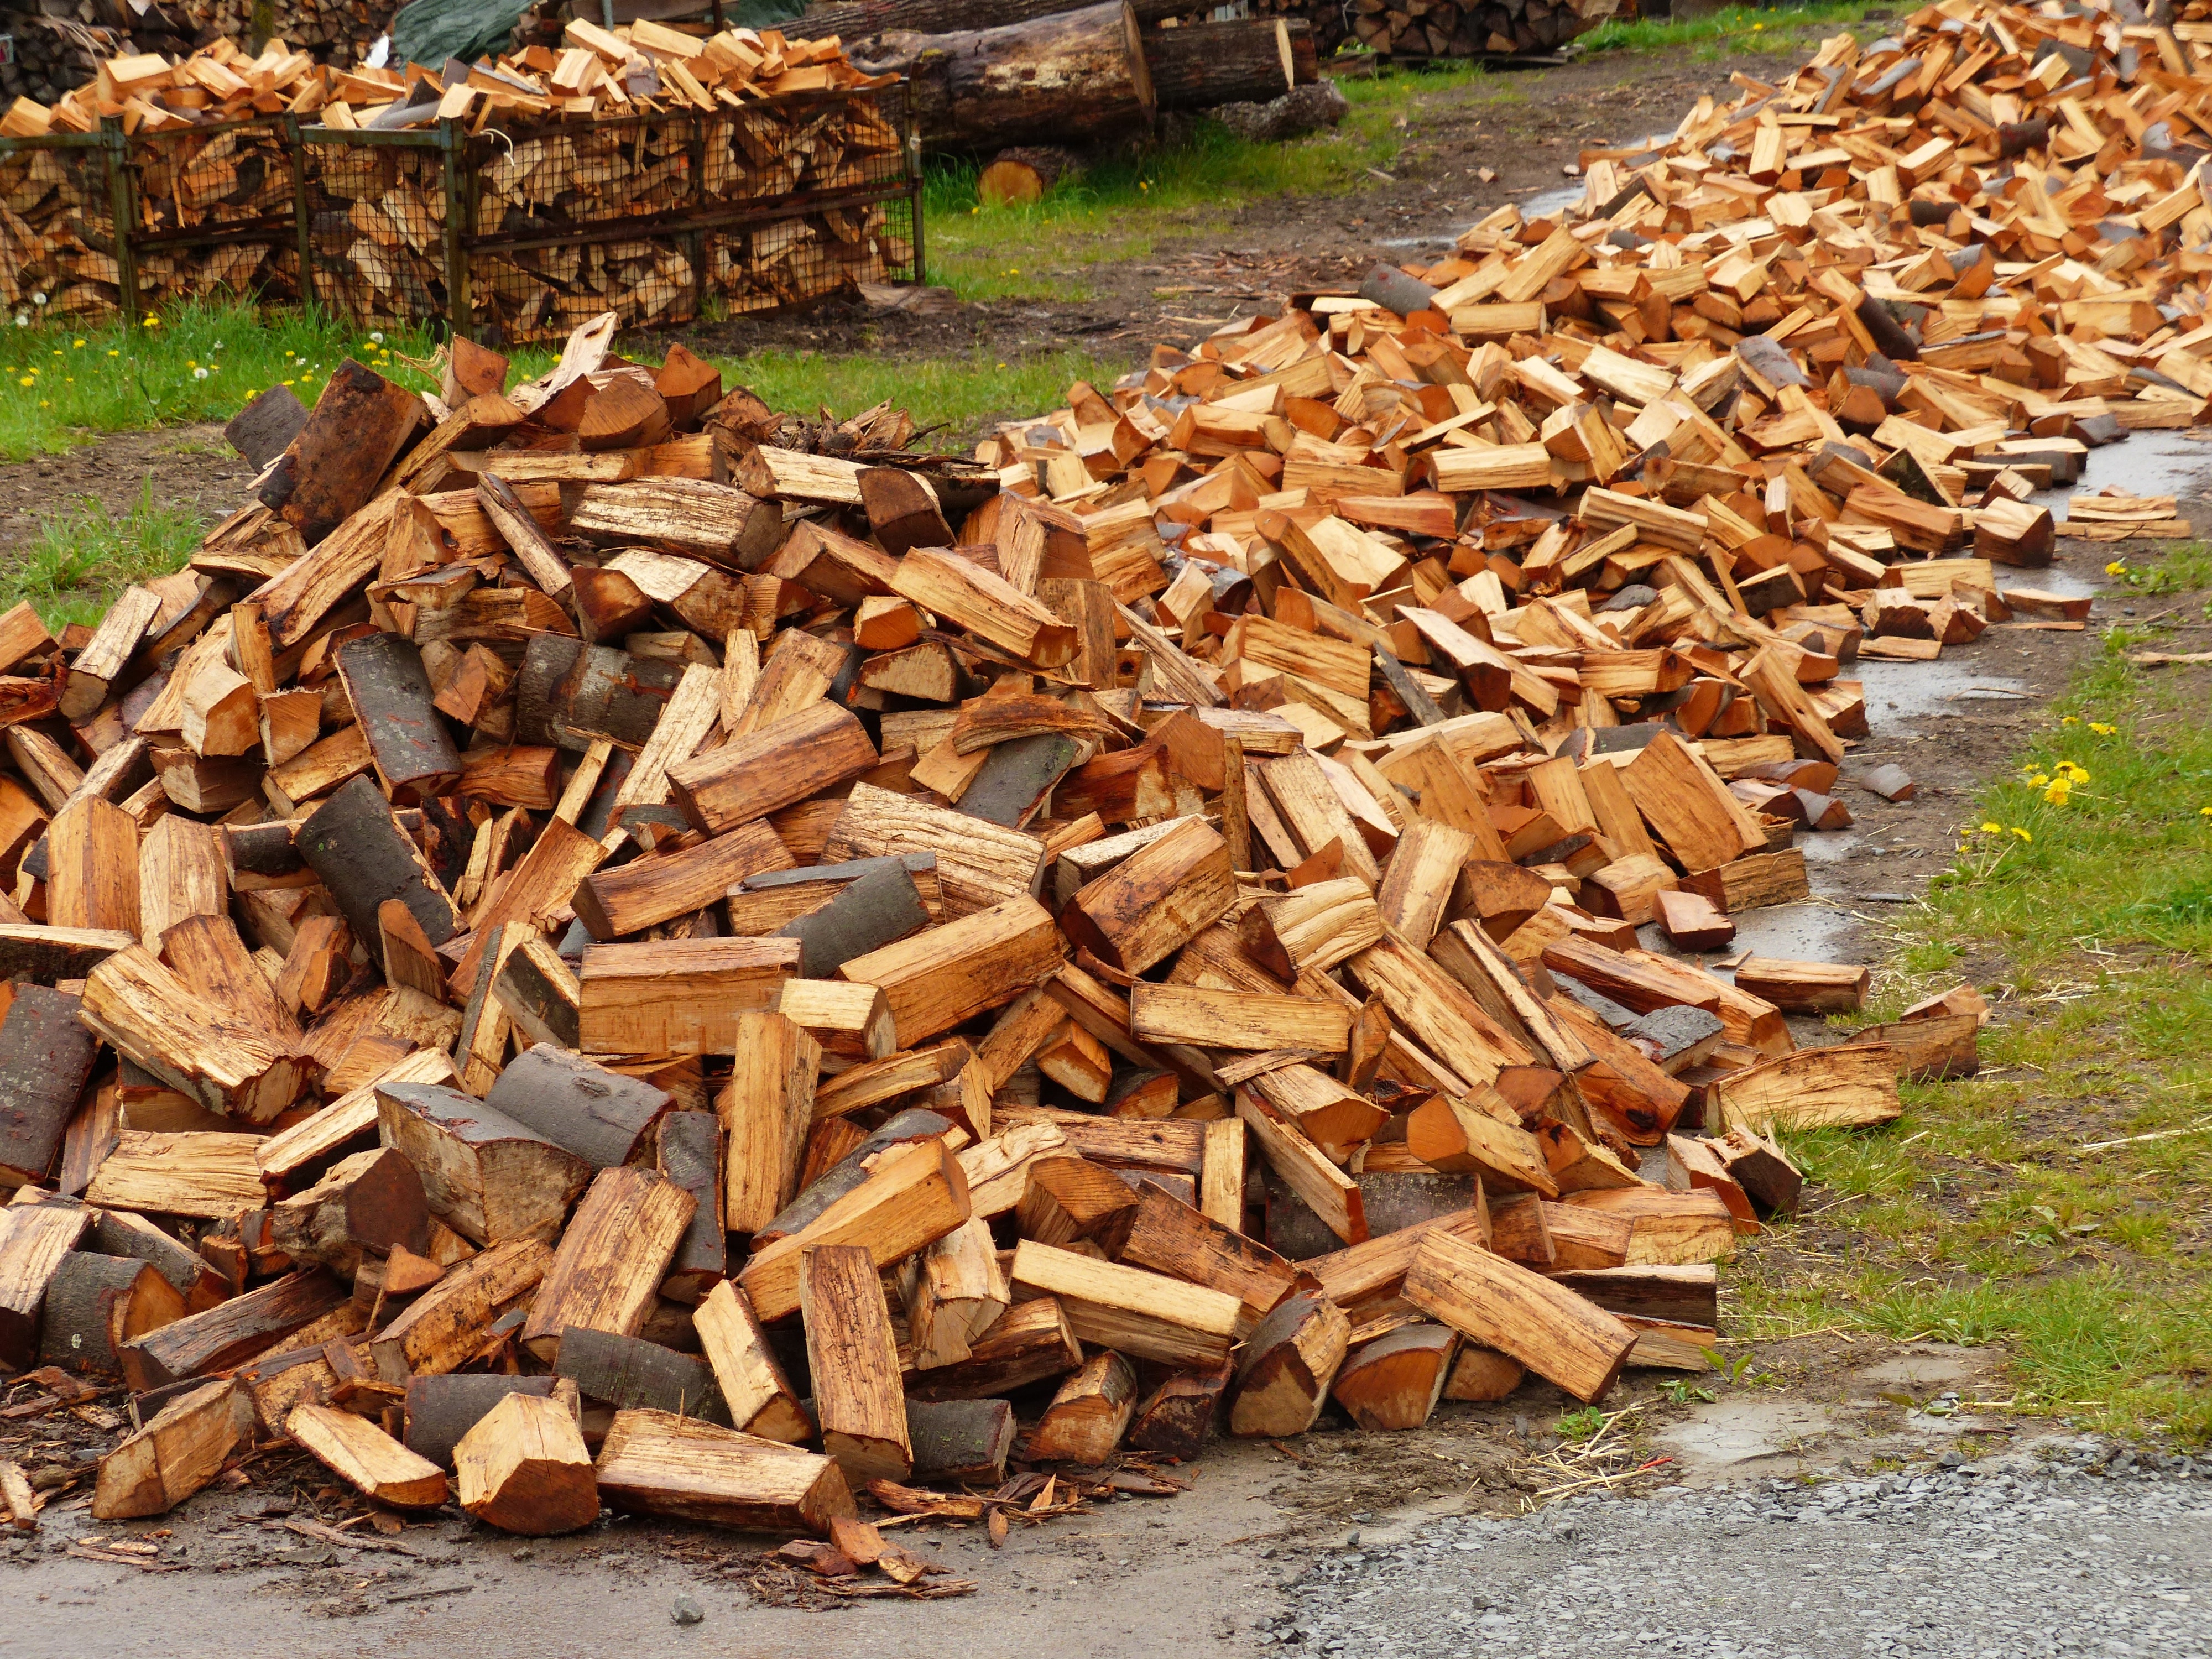
tree, branch, wood, trunk, soil, firewood, lumber, timber, combs thread cutting, holzstapel, growing stock, timber industry, grass family, woody plant